Vandals

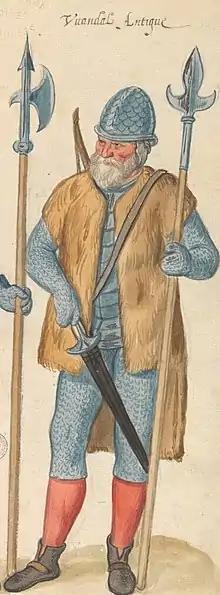

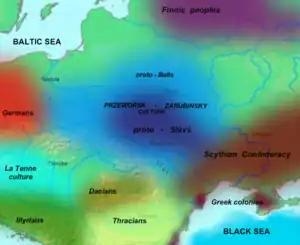
Germanic and Proto-Slavic tribes of Central Europe around 3rd century BC.

The Vandals were a Germanic people who were first reported in the written records as inhabitants of what is now Poland, during the period of the Roman Empire. Much later, in the fifth century, a group of Vandals led by kings established Vandal kingdoms first within the Iberian Peninsula, and then in the western Mediterranean islands, and North Africa.